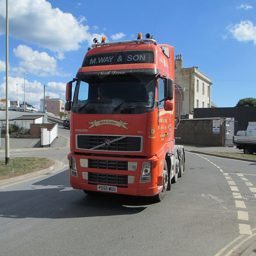
A truck cab driving around a corner toward the camera.
A red truck cab turning a road's corner.
a man driving a truck down a street
Orange semi truck driving on a town roadway.
The cab of a truck is traveling down a street.